Peter Lind & Company

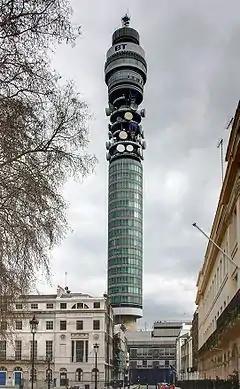
The BT Tower built by Peter Lind

The original company was founded in 1915 by Danish engineer Herman Peter Thygesen Lind (1890–1956). In 1980 the company, following to a failed project in the Mole Valley and a docks lock-out in Merseyside, called in receivers W.H. Cork Gully & Company, which sold off the assets. A group of former employees purchased certain rights and recommenced construction operations.